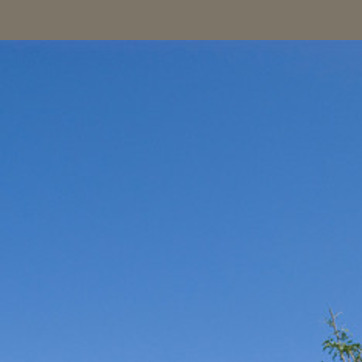
Material: sky